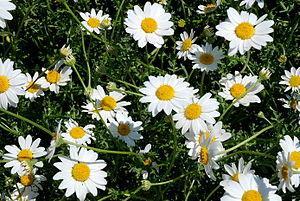
L'Anthémis maritime est une espèce de plante herbacée à souche ligneuse de la famille des Astéracées.